Casting By

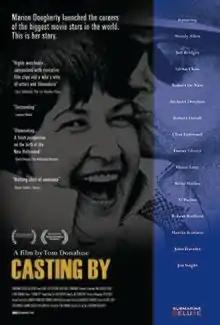
Theatrical release poster

Casting By is a 2012 American documentary film directed by Tom Donahue. It combines over 230 interviews, extensive archival footage, animated stills and documents to tell the untold tale of the Hollywood casting director, Marion Dougherty. Dougherty died before the film's release; it is dedicated to her memory.